Đurđevac

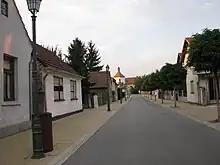
A street in Đurđevac

Đurđevac is a town in the Koprivnica-Križevci County in Croatia.